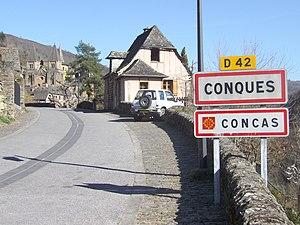
Signalisation bilingue occitan-français à l'entrée de Conques/Concas (Aveyron, France).